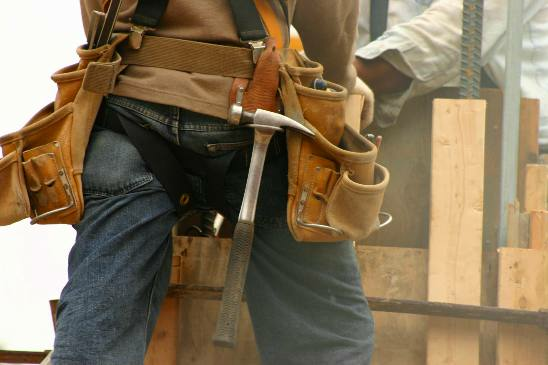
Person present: No